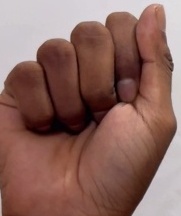
ASL sign: A